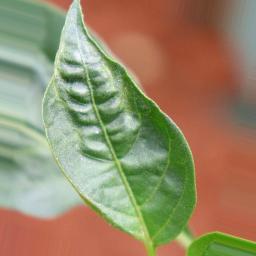
Label: mites_and_trips